Albert Roussel

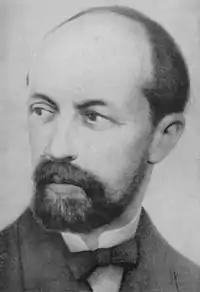
Albert Roussel

Albert Charles Paul Marie Roussel (5 April 1869 – 23 August 1937) was a French composer. He spent seven years as a midshipman, turned to music as an adult, and became one of the most prominent French composers of the interwar period. His early works were strongly influenced by the Impressionism of Debussy and Ravel, while he later turned toward neoclassicism.